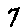
Label: 7